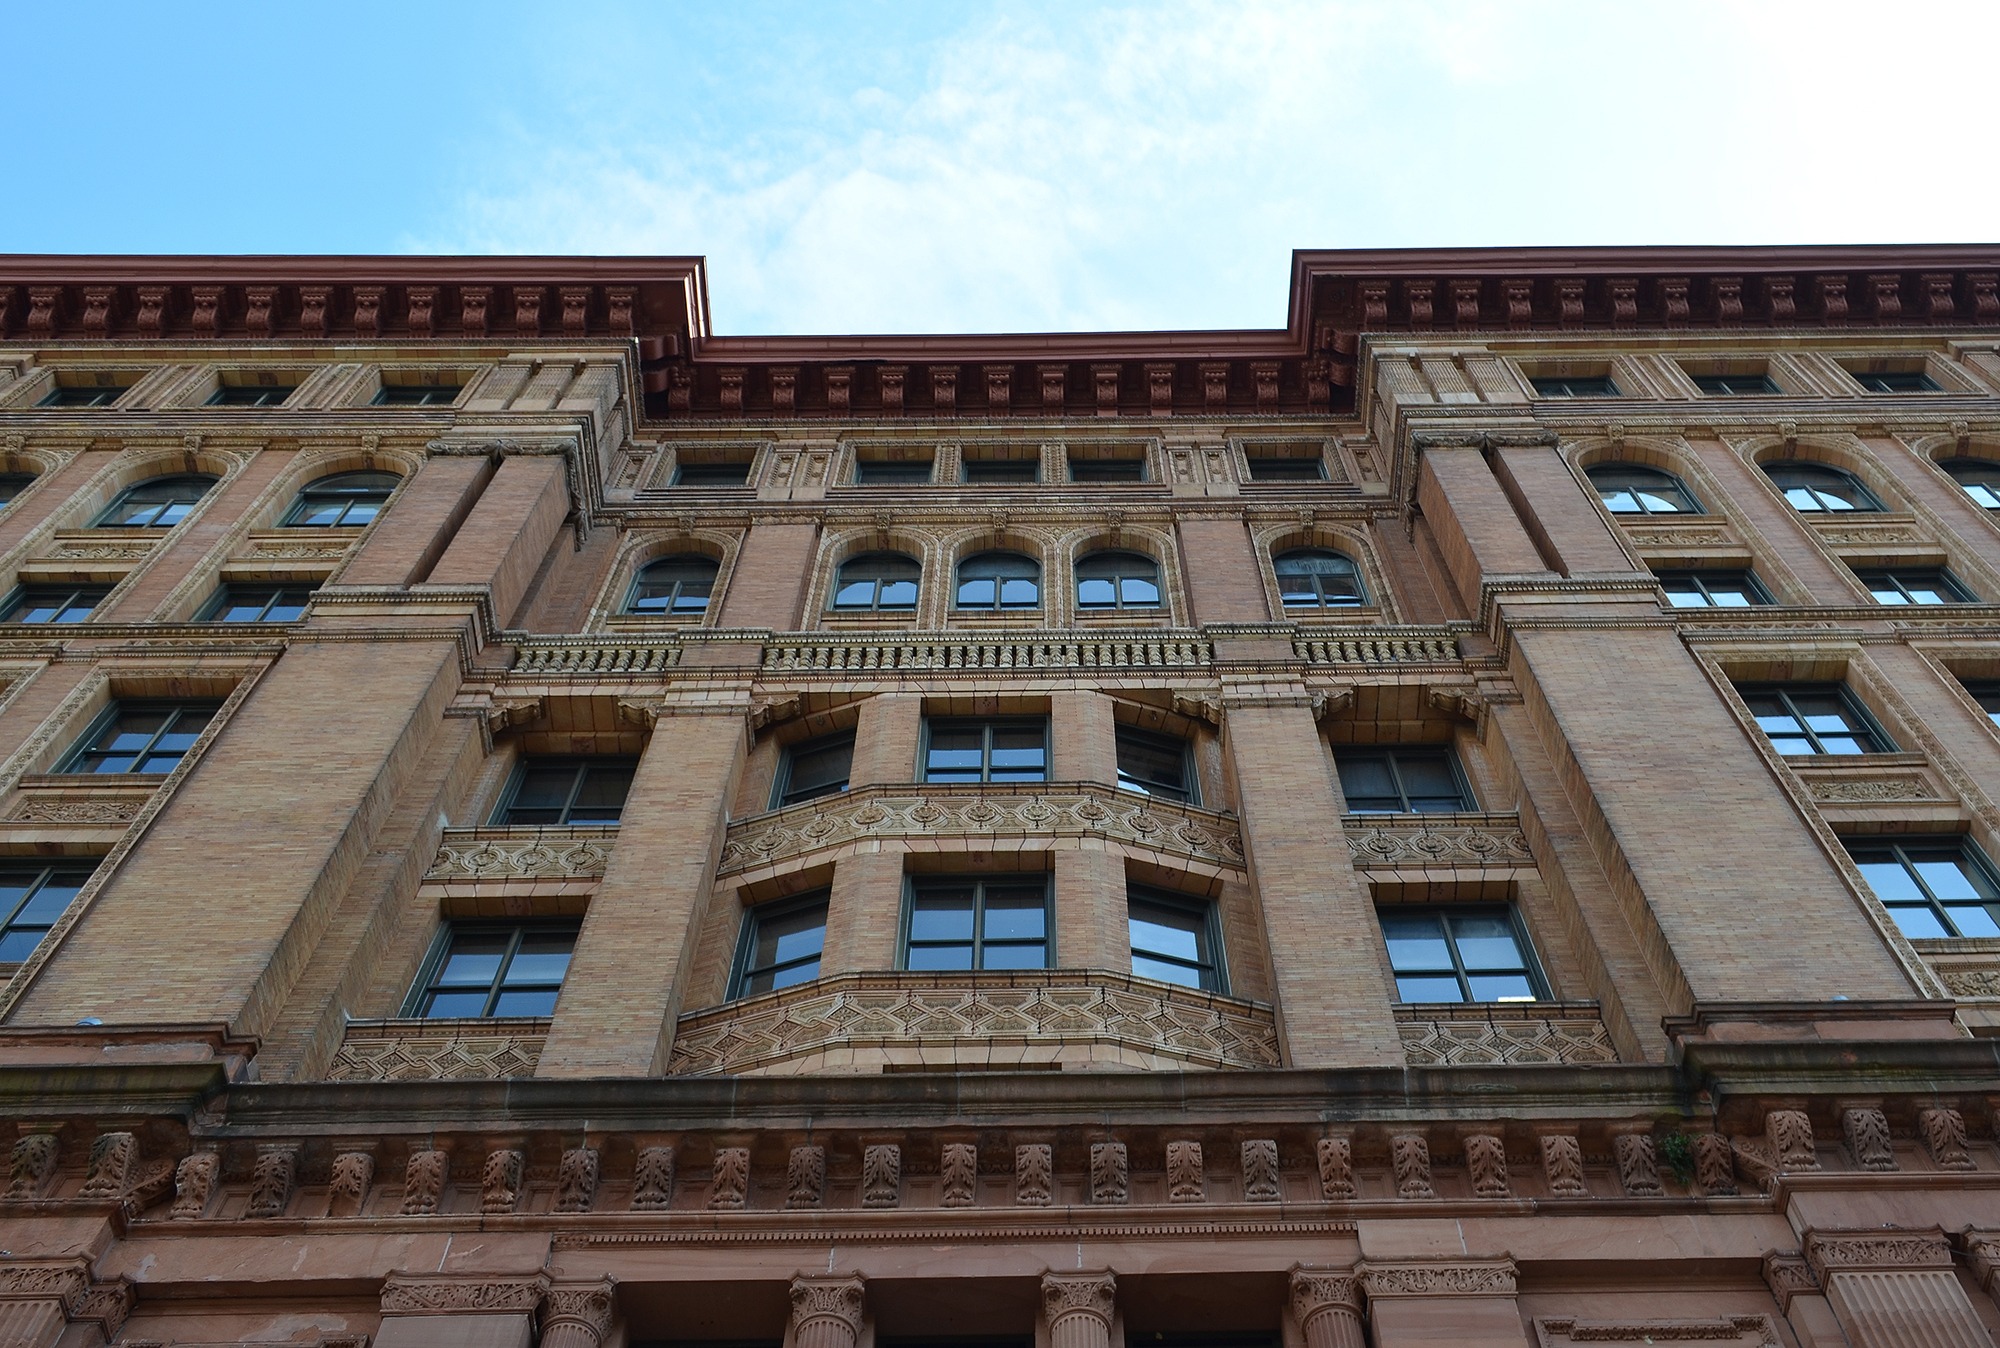
architecture, building, palace, city, urban, cityscape, downtown, landmark, facade, philadelphia, cities, neighbourhood, urban area